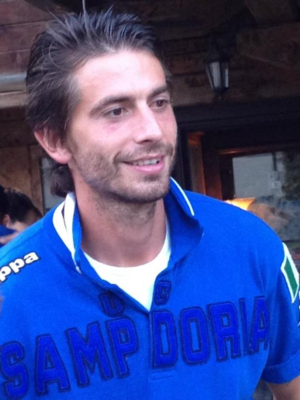
Gianni Munari est un footballeur italien qui évolue au poste de milieu de terrain au Cagliari Calcio.